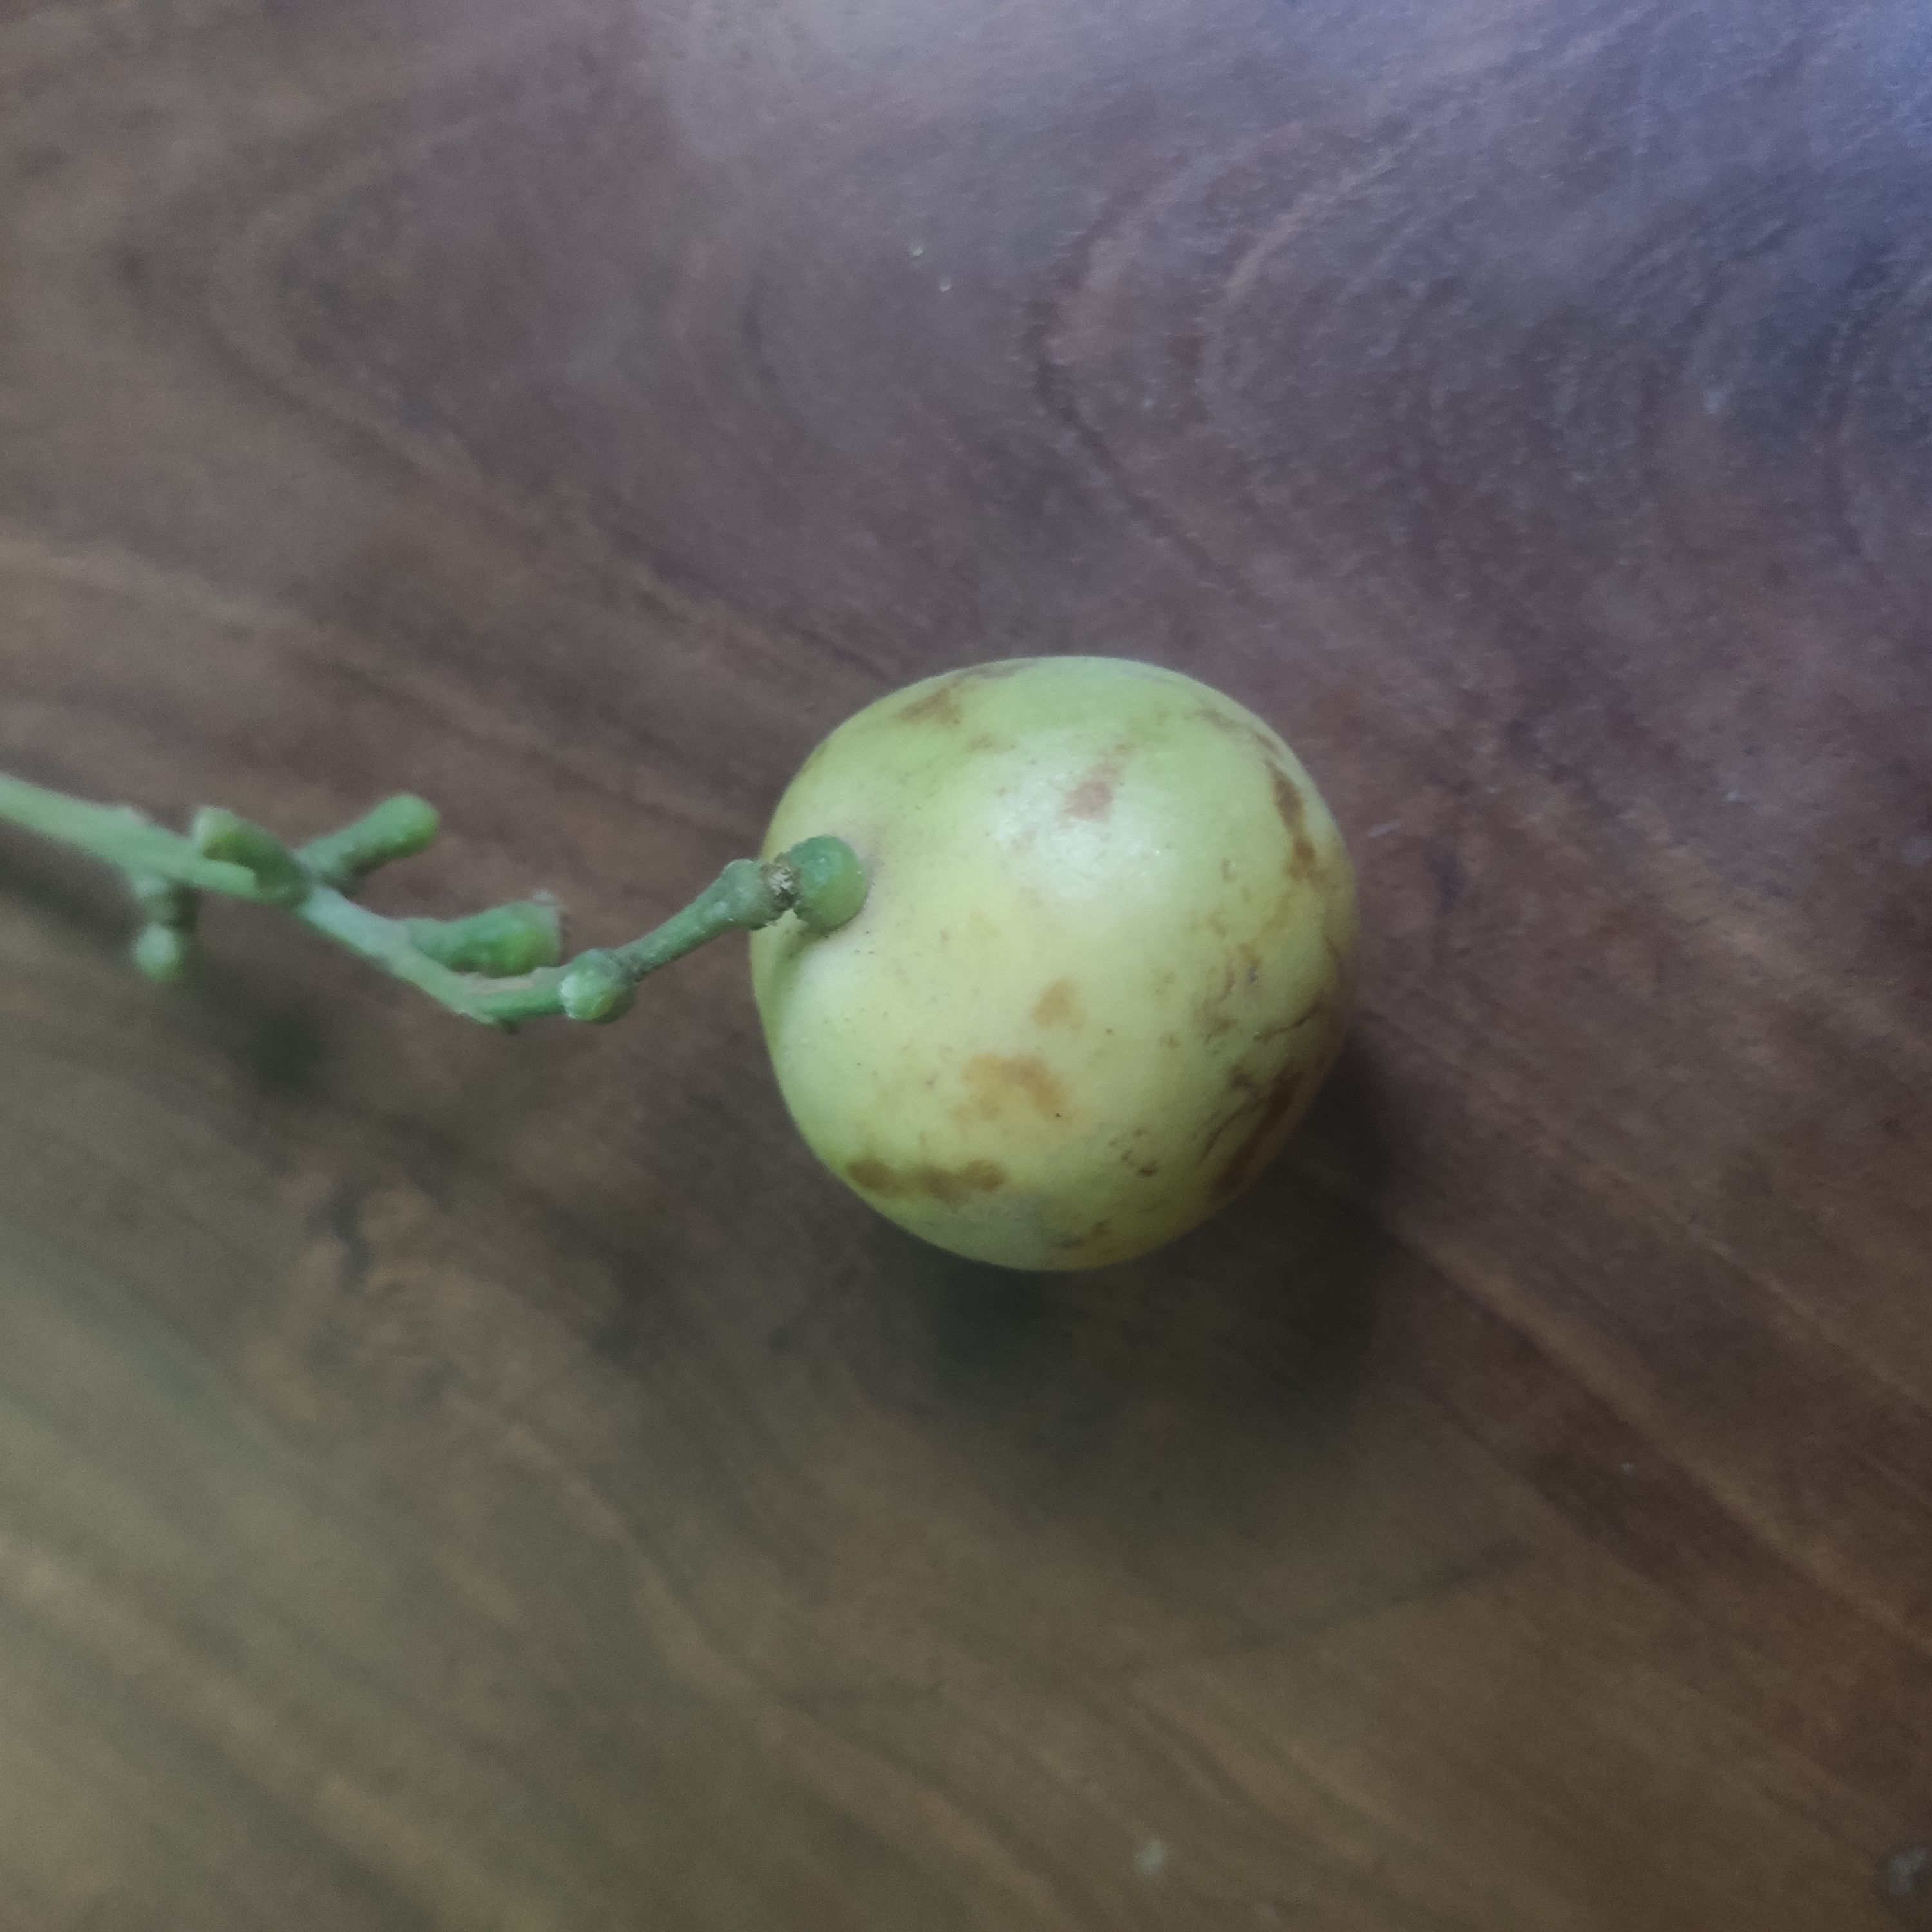
Fruit: burmese-grape
Grade: 1st-grade